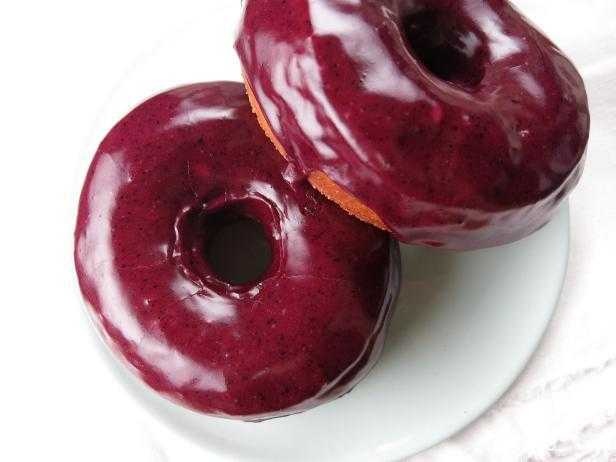
Label: Blueberry